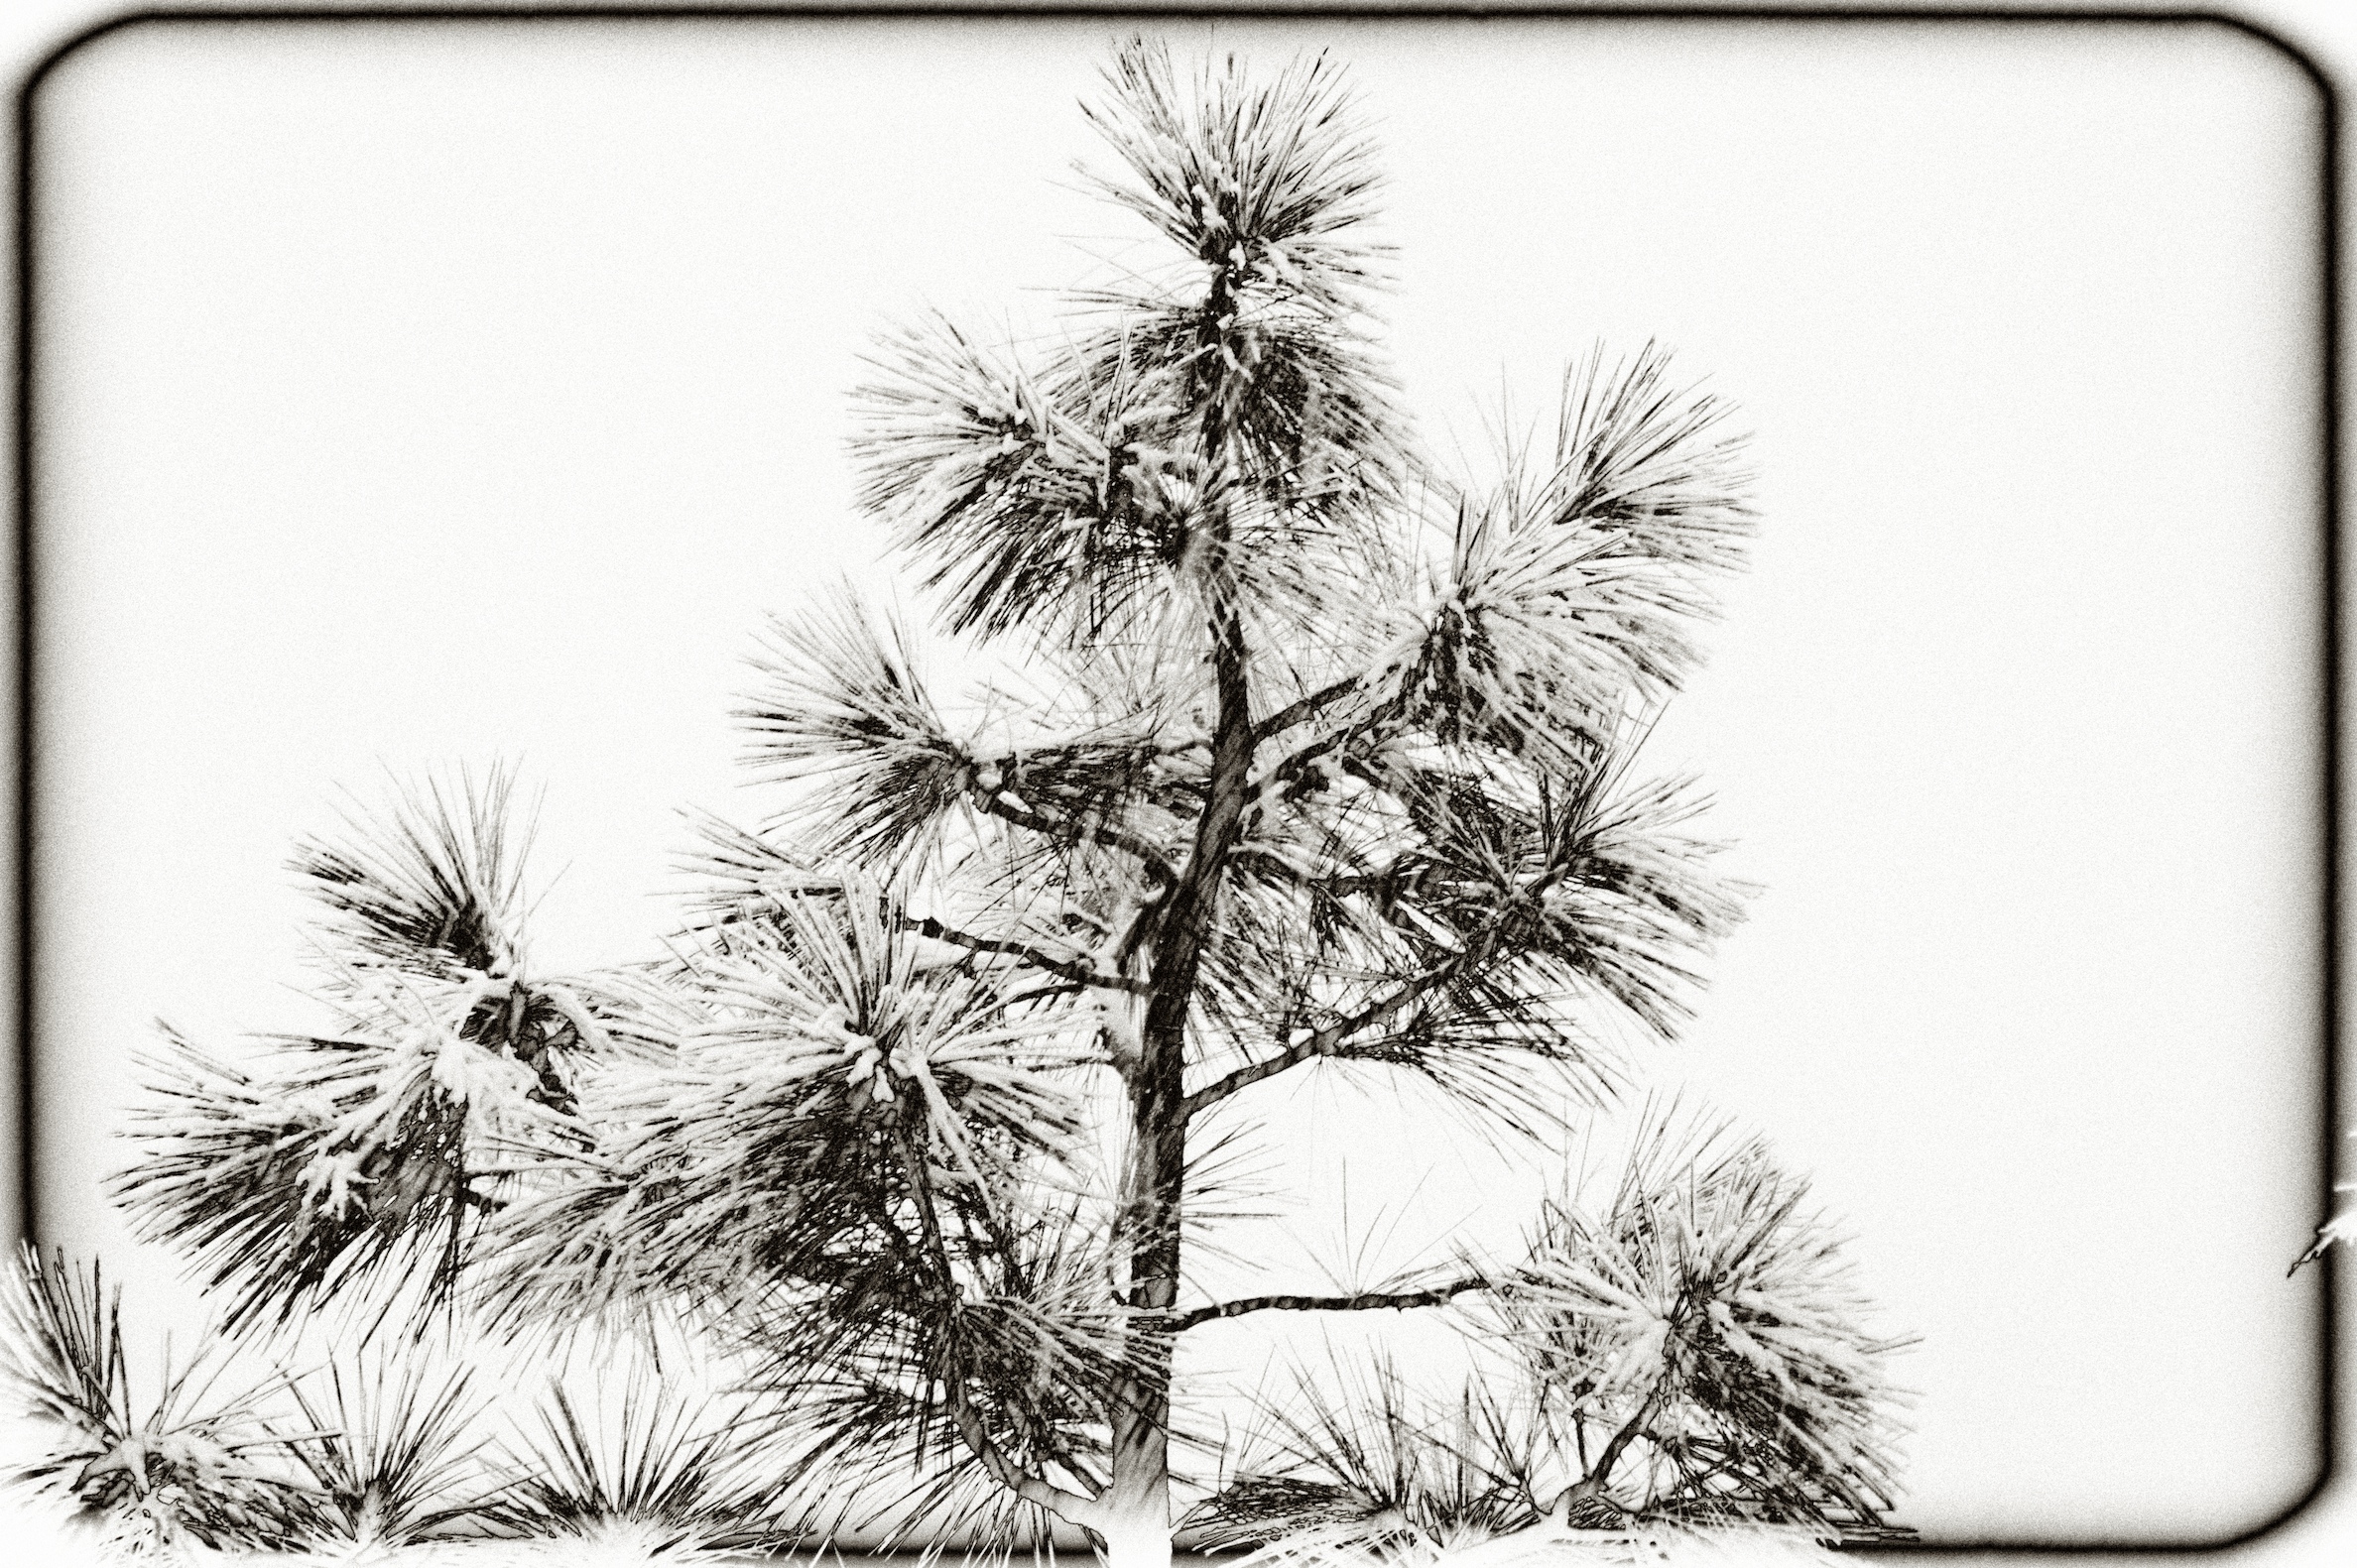
tree, branch, black and white, plant, pine, fir, twig, conifer, spruce, sketch, drawing, illustration, 2010365, pine family, monochrome photography, woody plant, land plant